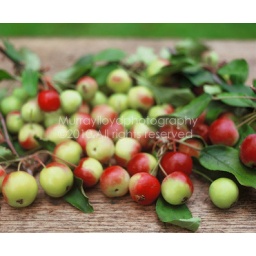
Freshly picked crab apples on table in New Zealand